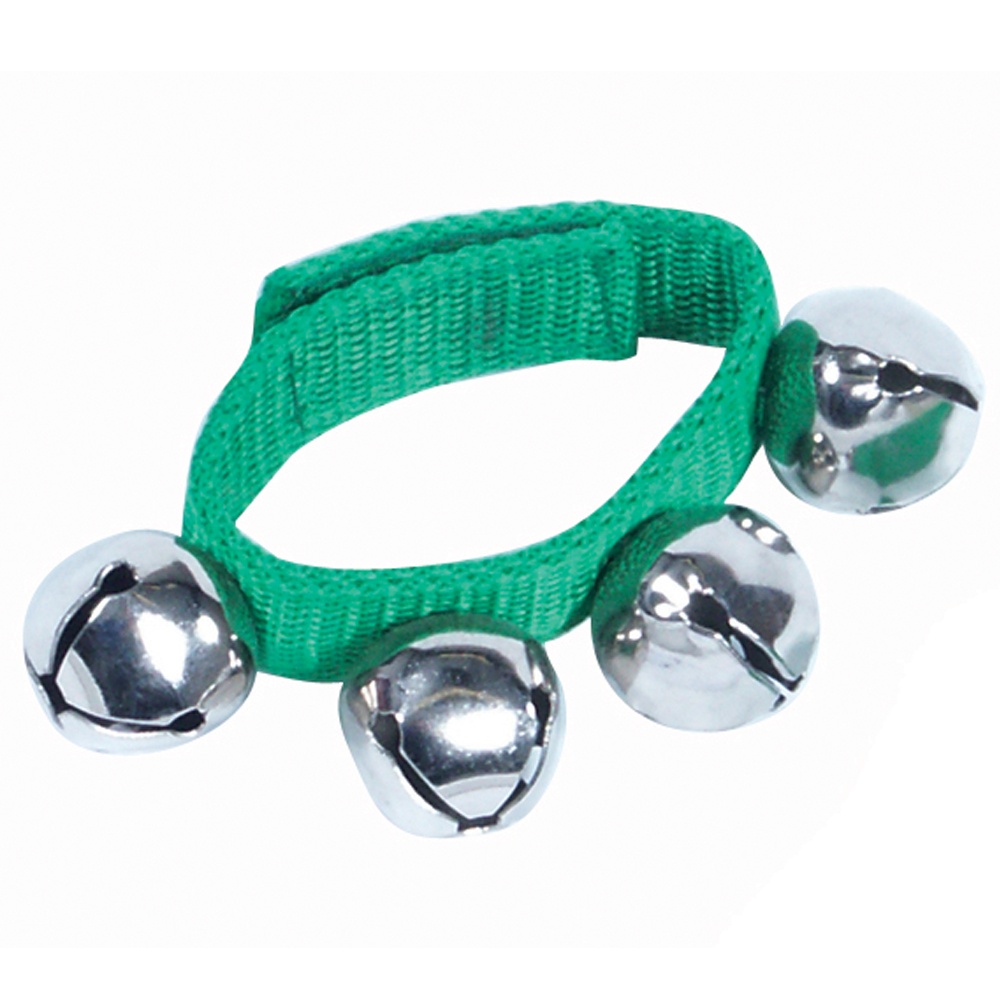
PP World Wrist Bells (2-pcs)
PP World Wrist Bells (2-pcs)
Brand: PP World
Category: Arts & Entertainment > Hobbies & Creative Arts > Musical Instruments > Percussion > Hand Percussion > Finger & Hand Cymbals